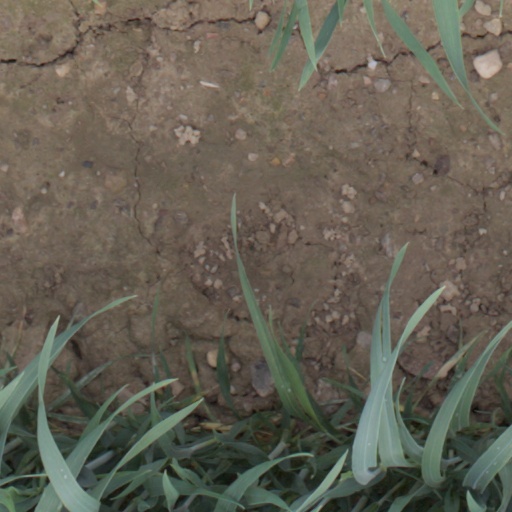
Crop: wheat